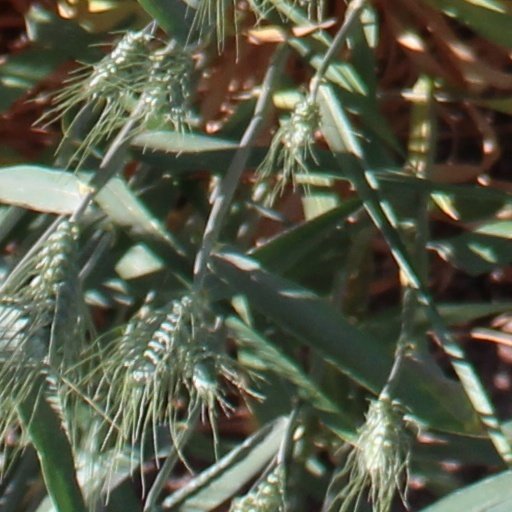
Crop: wheat